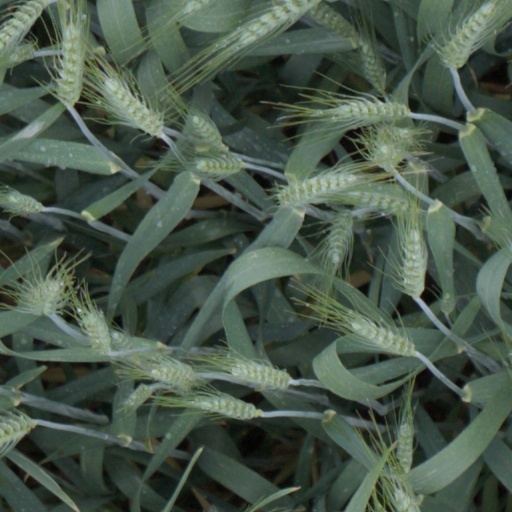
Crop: wheat